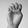
ASL letter: E